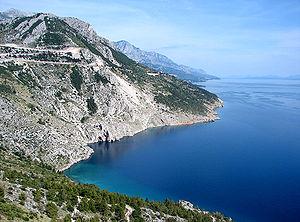
La Makarska riviera ou côte de Makarska désigne la partie dalmate de la côte croate sur l'Adriatique. Elle s'étend au pied du mont Biokovo sur une longueur de 60 kilomètres pour une largeur d'au plus quelques kilomètres. C'est une région touristique prisée en raison de l'ensoleillement et de ses plages de galets.